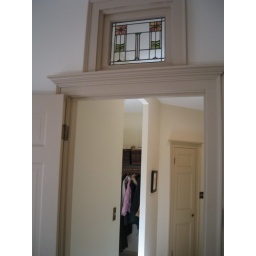
268 Laurel: 2nd floor above master bedroom door